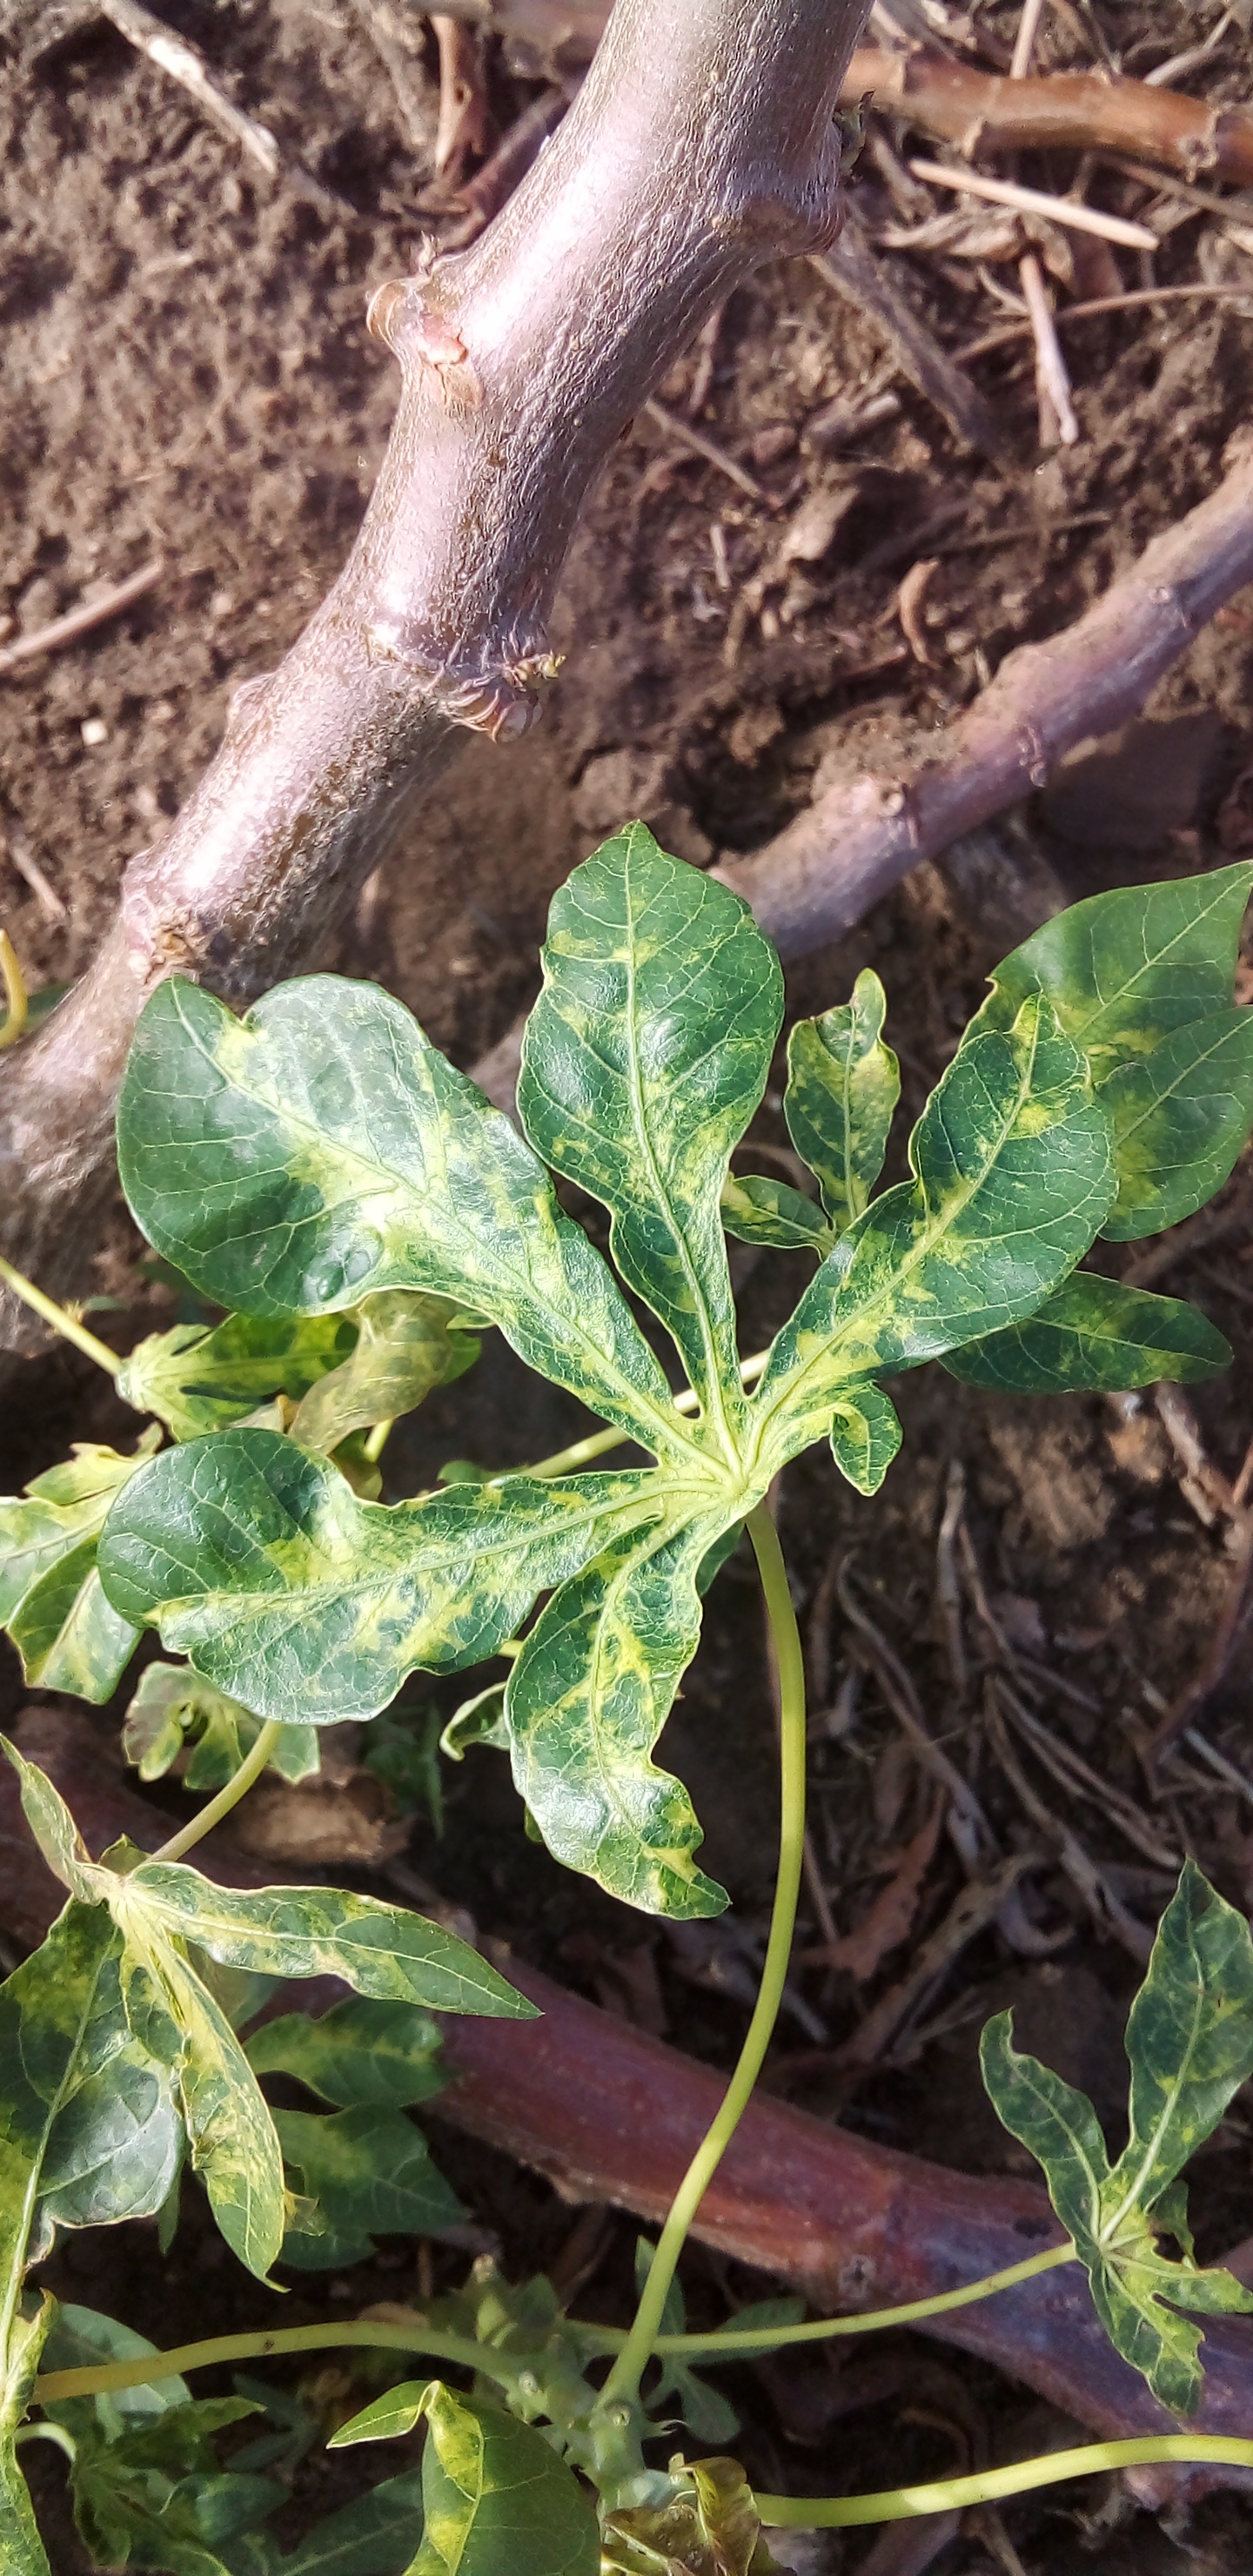
Label: cassava mosaic disease (cmd)